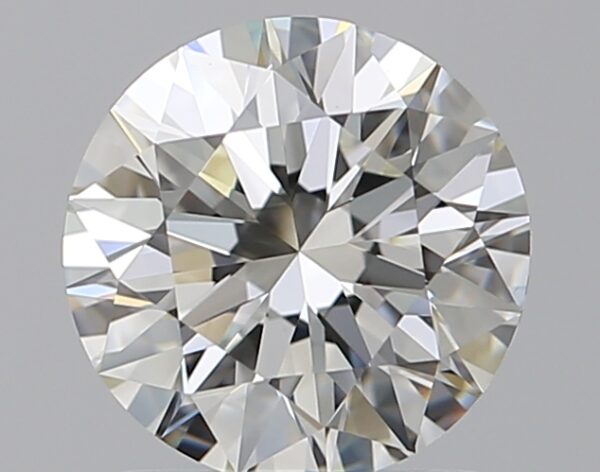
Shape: round
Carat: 1.2
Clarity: VS1
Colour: H
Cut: EX
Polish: EX
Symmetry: EX
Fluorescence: M
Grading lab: GIA
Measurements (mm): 6.78 x 6.82 x 4.23